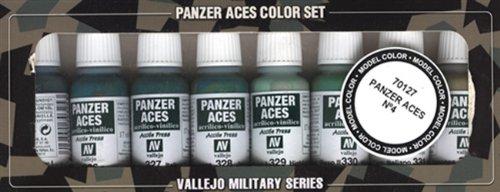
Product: Vallejo Panzer Aces No #4 Paint Set, 17ml
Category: Toys & Games | Hobbies | Hobby Building Tools & Hardware | Paints
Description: Panzer Aces Nº4 Crew Uniforms.
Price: $38.79